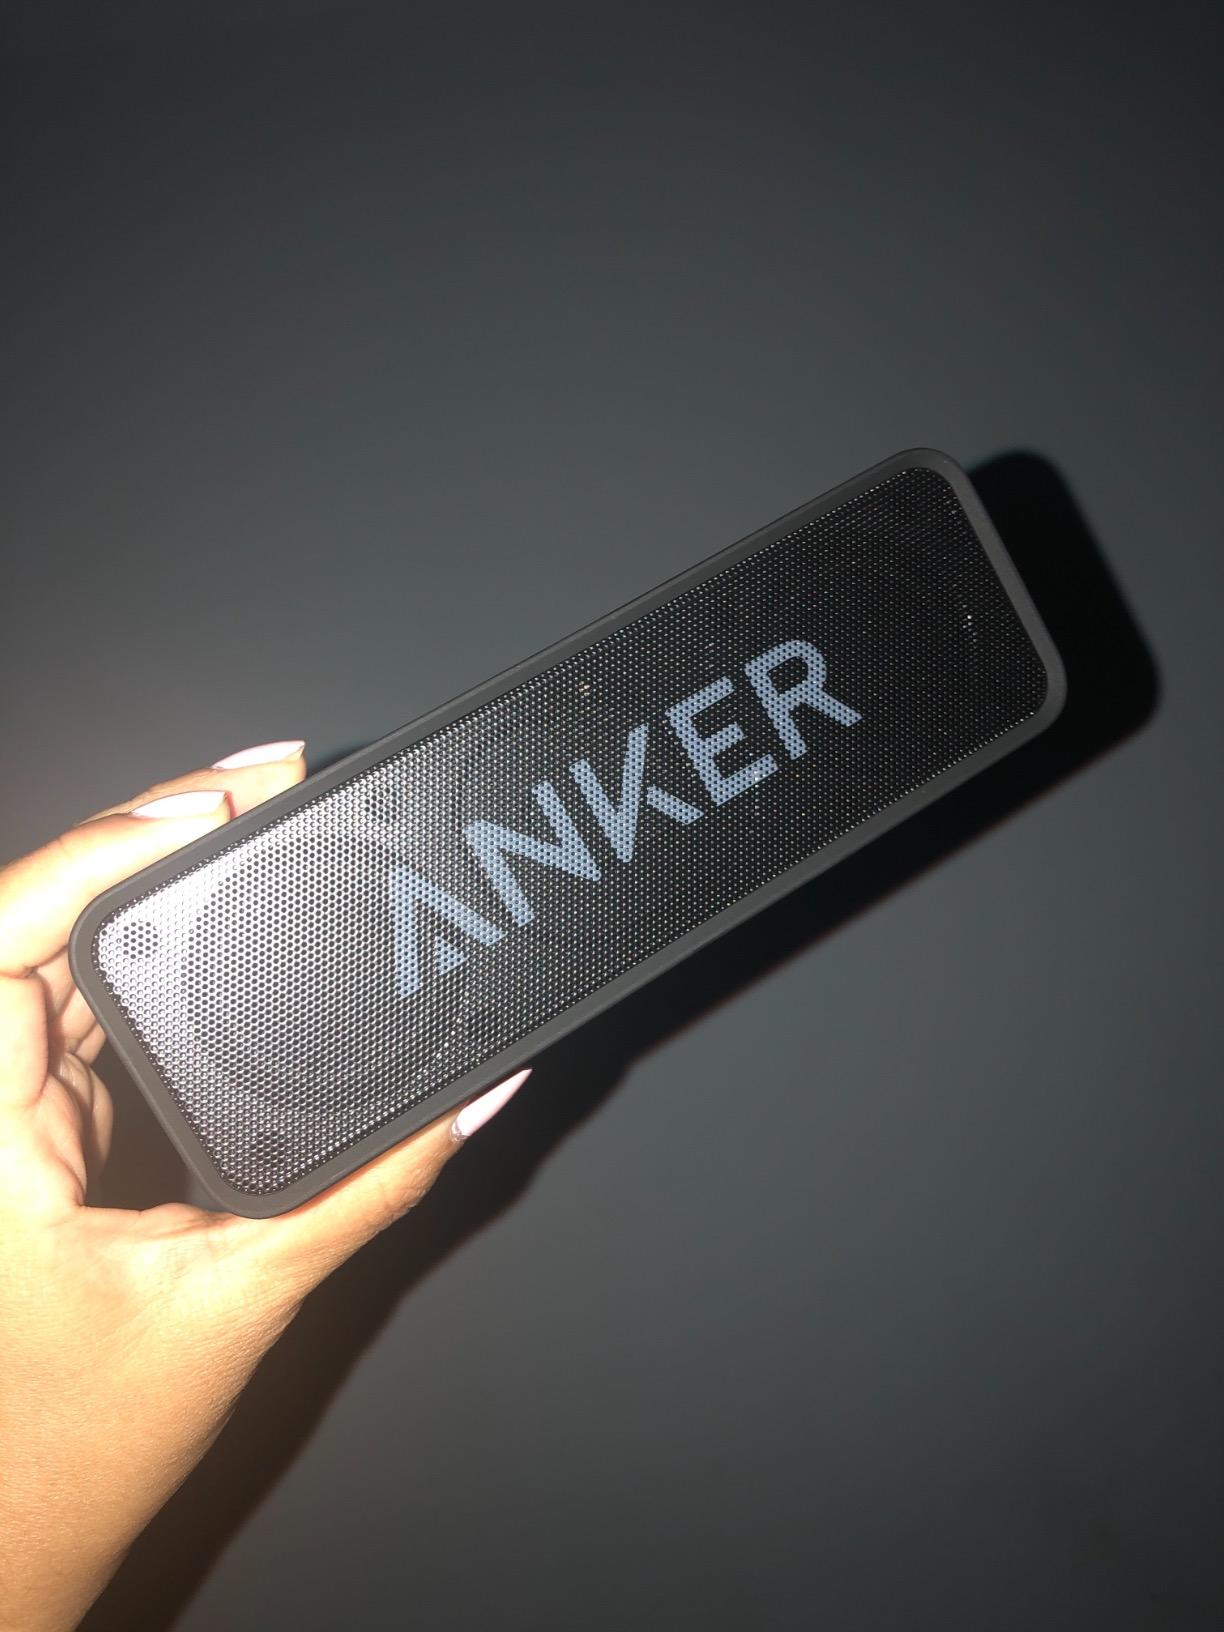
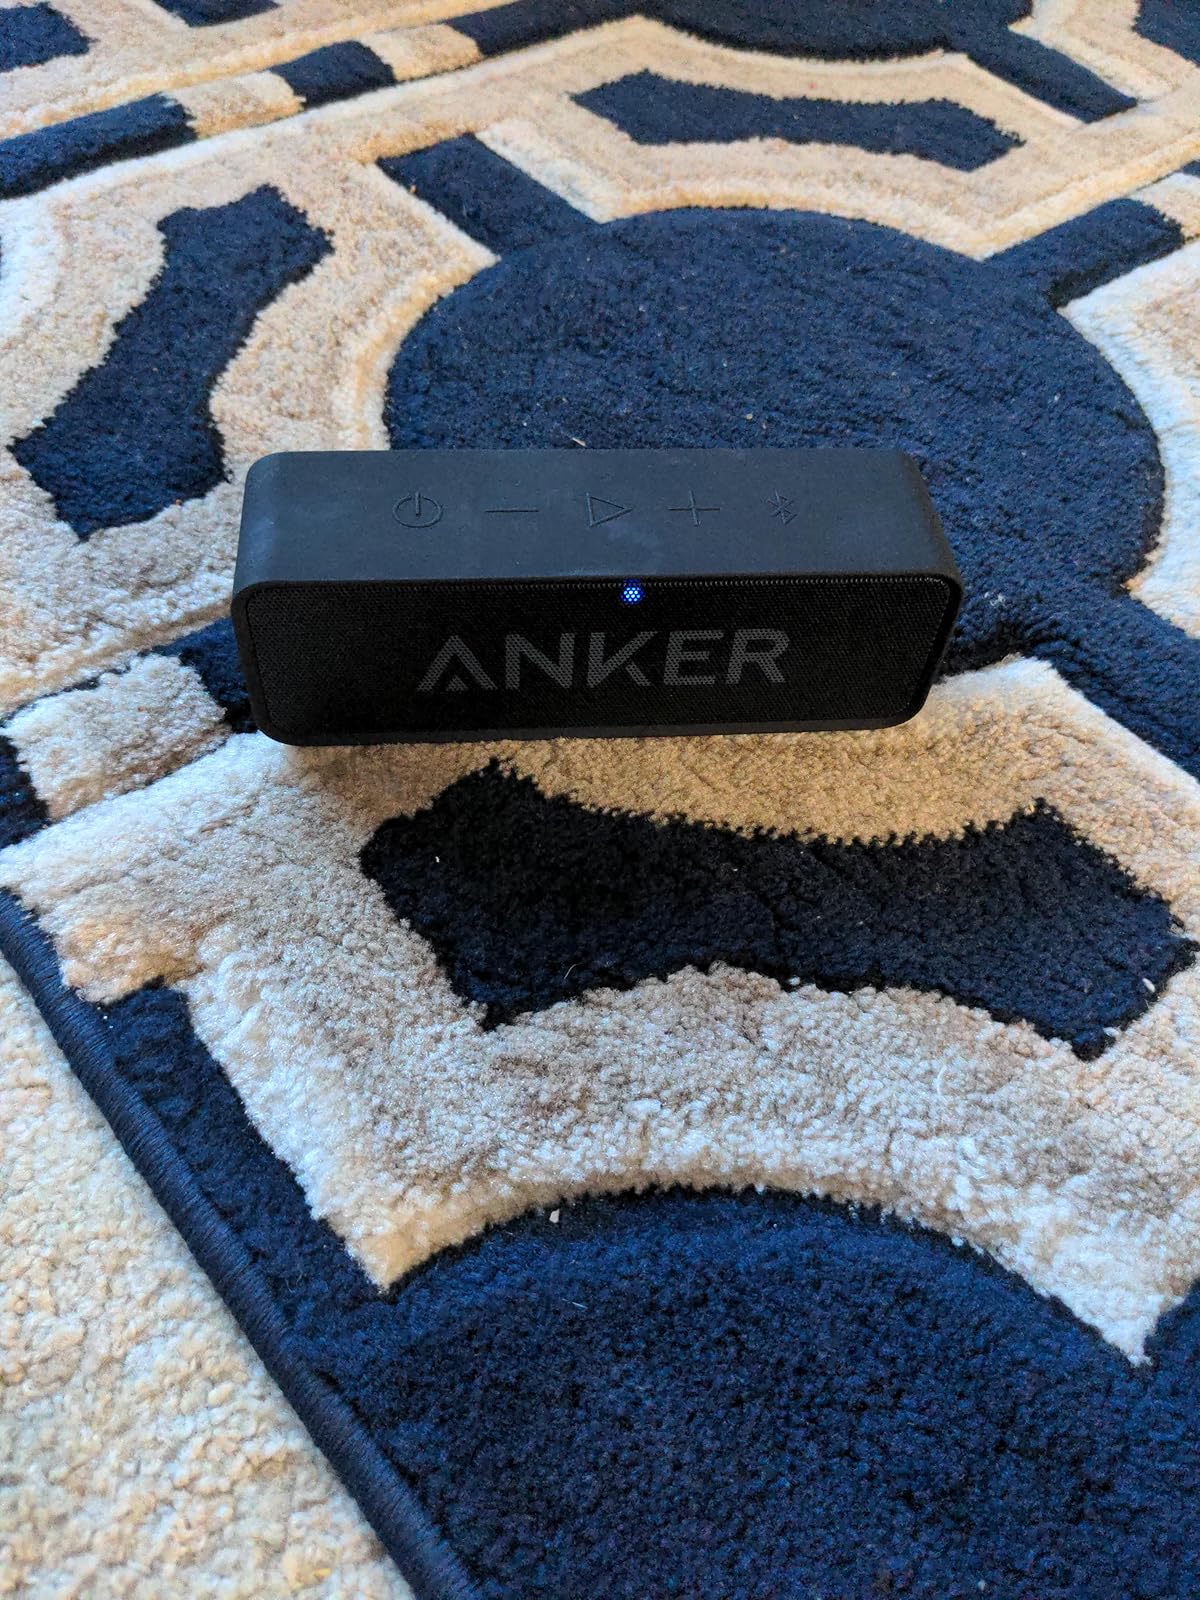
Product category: speaker
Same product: yes